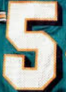
Number: 5